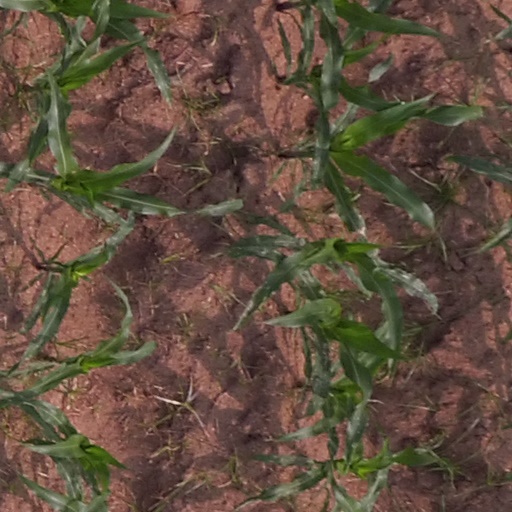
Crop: maize; corn